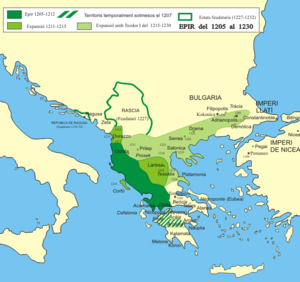
Le royaume de Thessalonique est l’un des États latins qui apparurent après la conquête de Constantinople par les Croisés en 1204. Érigé autour de Thessalonique, qui avait été la deuxième ville en importance de l’empire byzantin, il est vassal de l’empire latin de Constantinople. Son existence est éphémère : il se termine vingt ans après sa création avec la prise de la ville par le despote d’Épire, Théodore Iᵉʳ Ange, et la création d’un « empire de Thessalonique » encore plus éphémère.